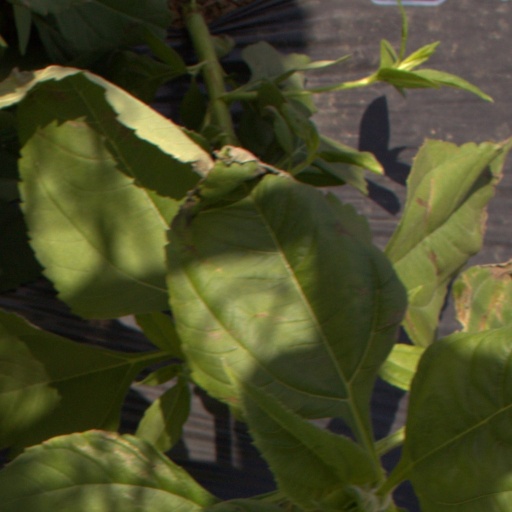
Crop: Jerusalem artichoke